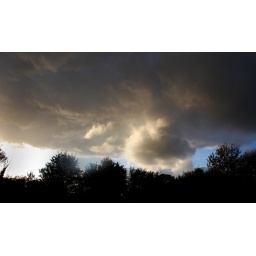
moody sky with a few trees taken by a school